Greenwich

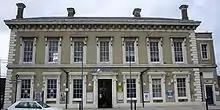
Greenwich station

Around the covered Greenwich Market, Georgian and Victorian architecture dominates in the town centre which spreads to the west of the park and Royal Naval College. Up the hill from the centre, there are many streets of Georgian houses, including the Fan Museum, on Croom's Hill. Nearby, at the junction of Croom's Hill with Nevada Street, is Greenwich Theatre; at the eastern end of Nevada Street is the Greenwich Tavern. To the west, the arthouse Greenwich Cinema is on Greenwich High Road, while the nearby Greenwich Playhouse closed in 2012.